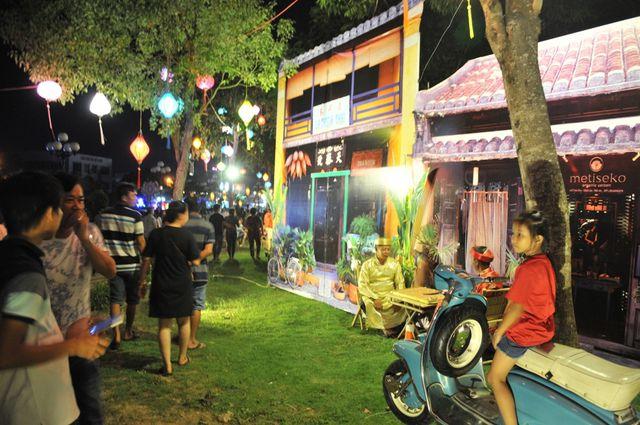
có những cái cây được trang trí bởi những chiếc đèn lồng